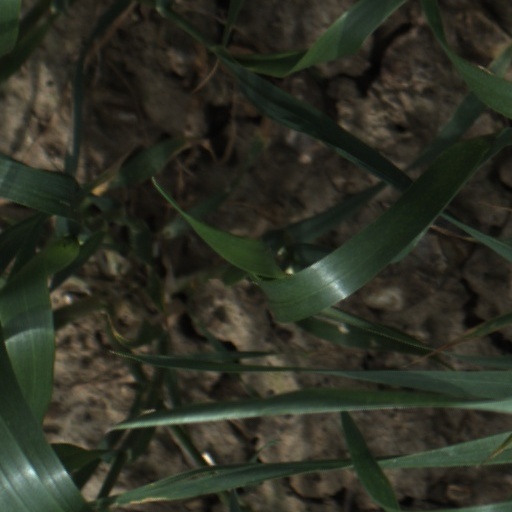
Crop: wheat